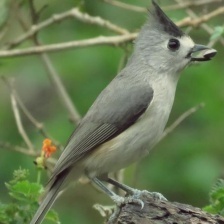
Species: TIT MOUSE
Scientific name: PARIDAE
ImageNet parent category: chickadee